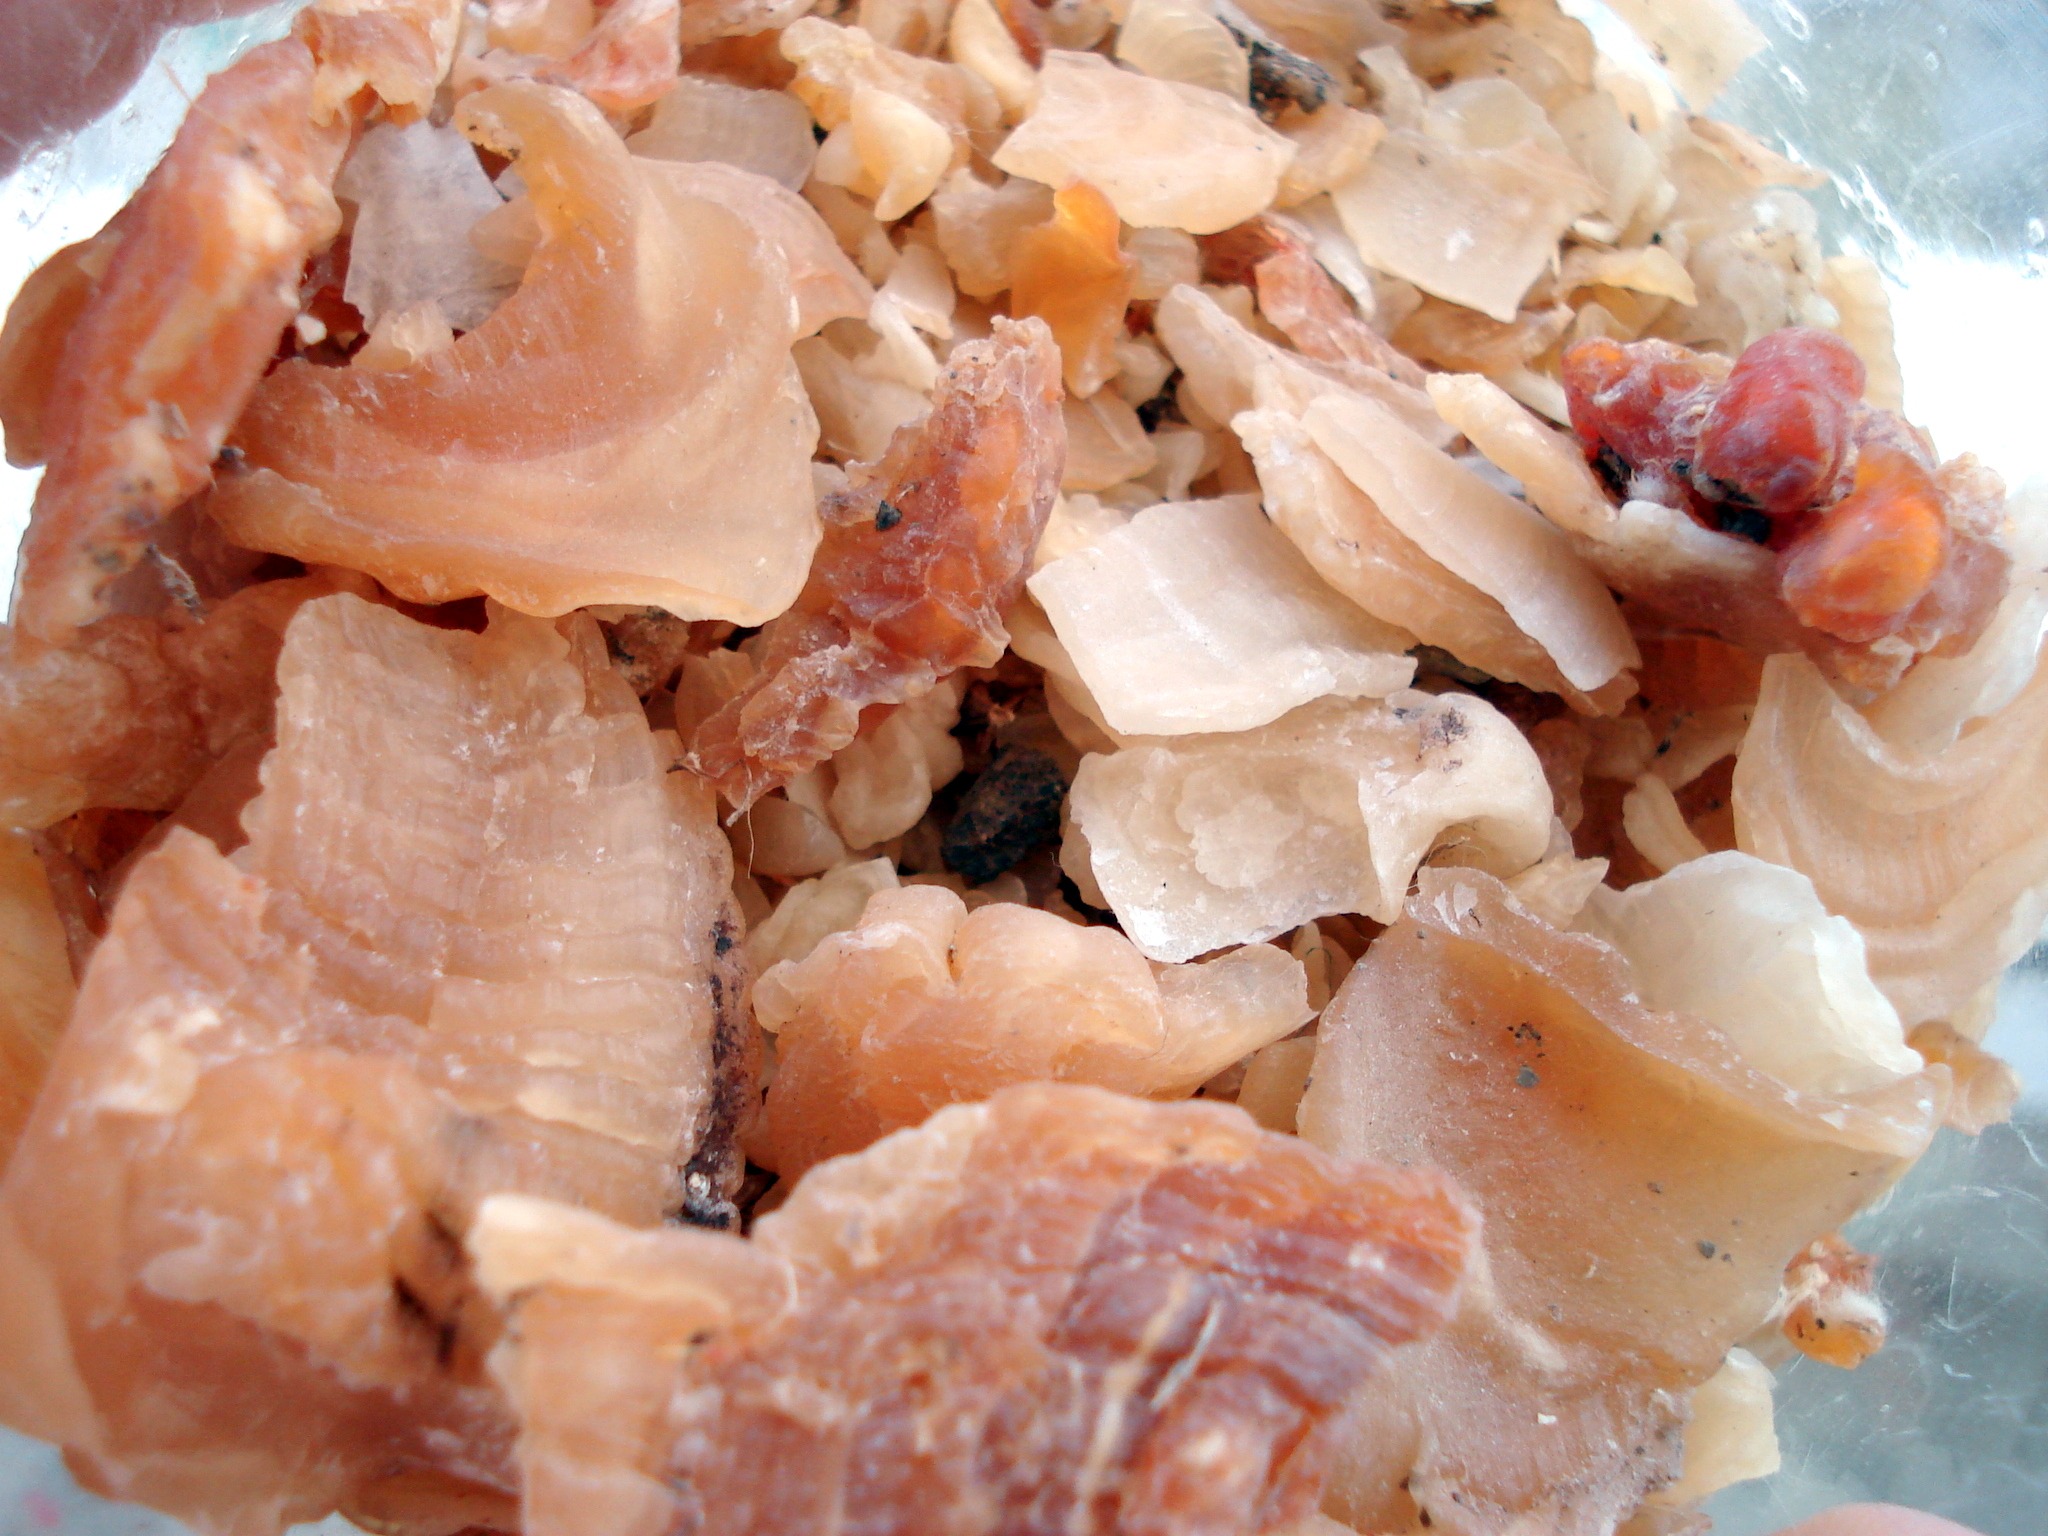
dish, food, produce, seafood, meat, pork, cuisine, prosciutto, asian food, glue, animal fat, tragacanth gum, gum tragacanth